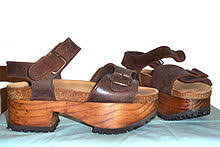
Label: Clog